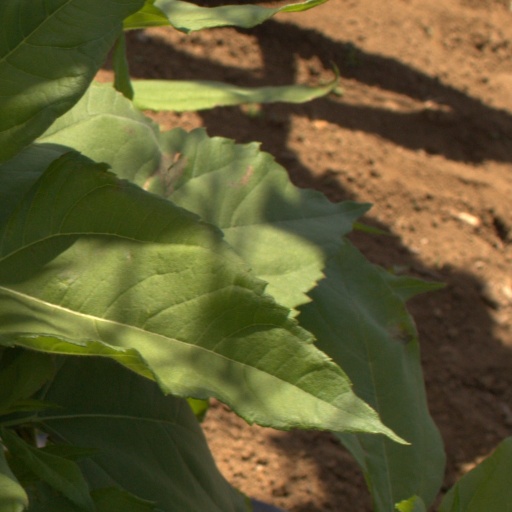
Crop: Jerusalem artichoke